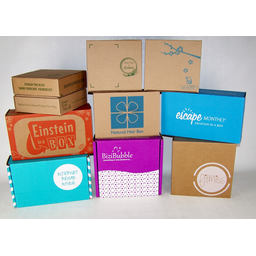
Label: cardboard